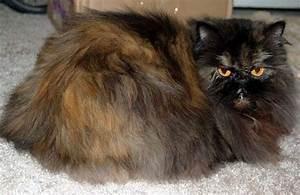
cat